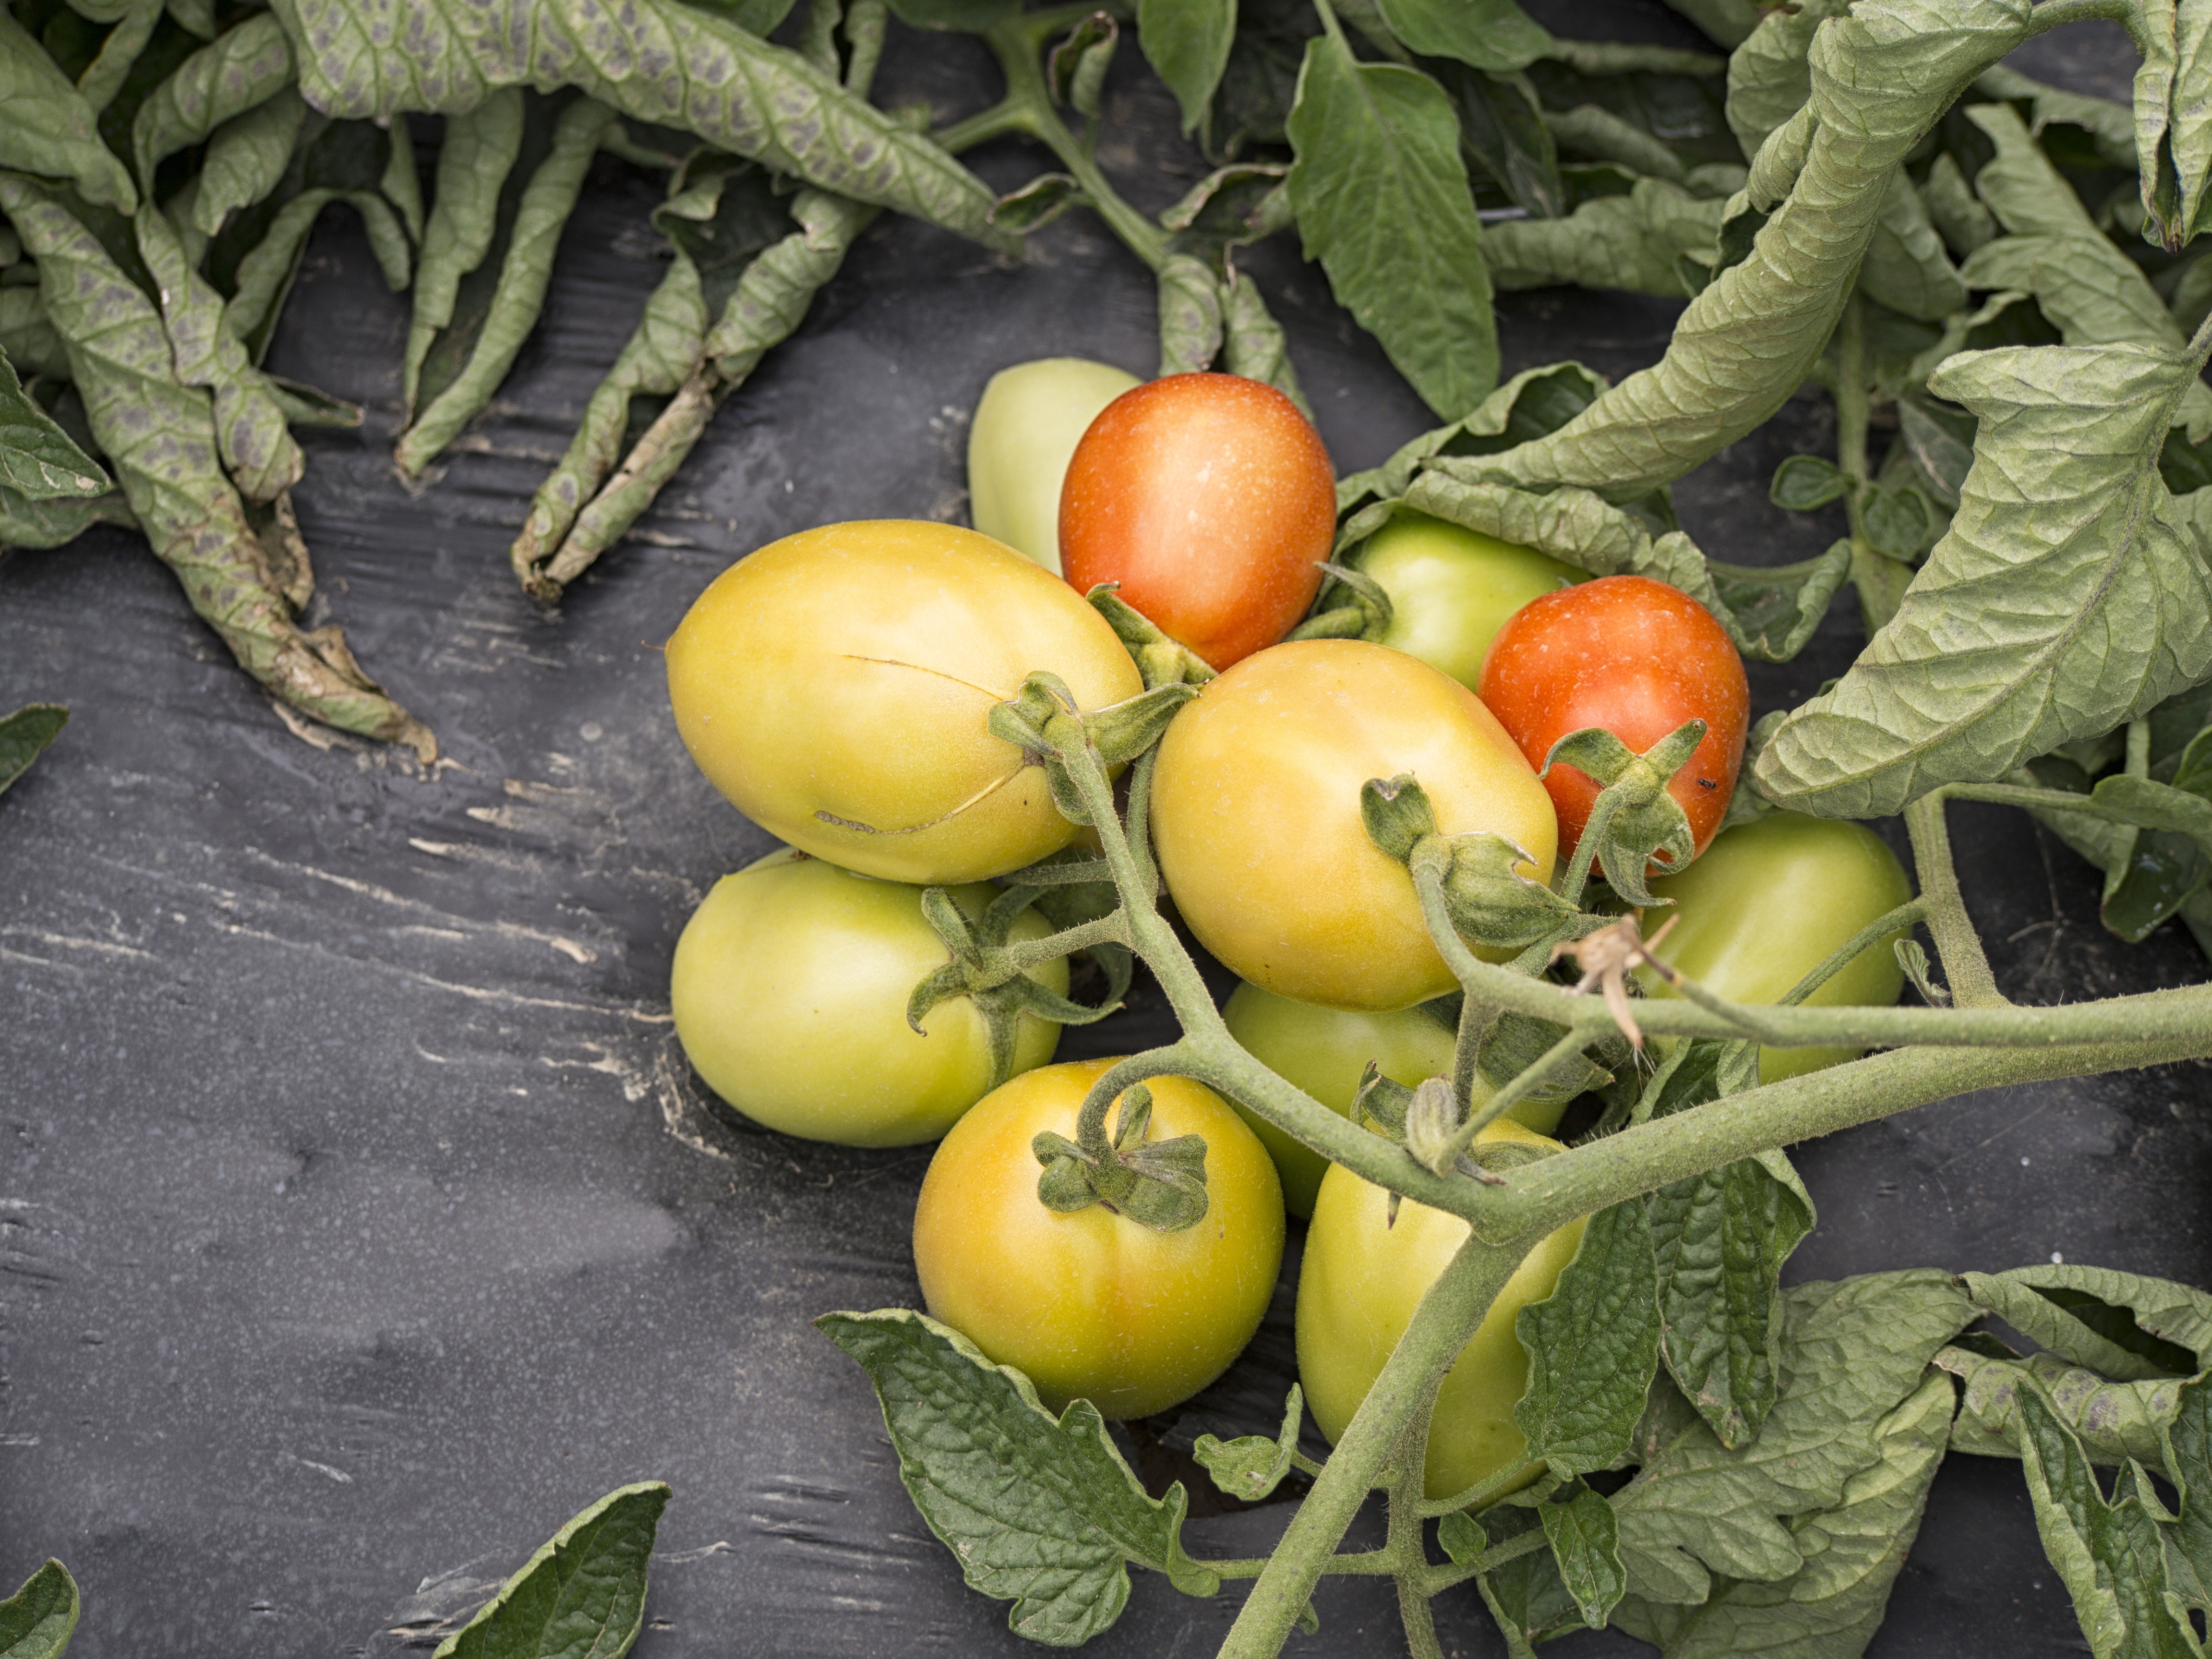
plant, fruit, flower, food, green, red, produce, vegetable, garden, gourd, tomato, vegetables, tomatoes, vitamins, gardener, vegetable garden, flowering plant, land plant, potato and tomato genus